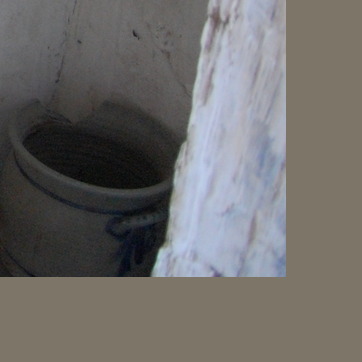
Material: stone